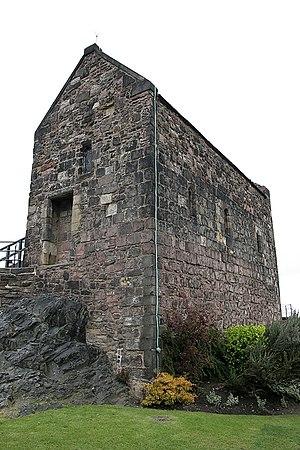
La chapelle Sainte-Marguerite d’Édimbourg est un lieu de culte écossais situé au château d'Édimbourg. Cet exemple d’architecture normande est le bâtiment le plus ancien encore en existence à Édimbourg.